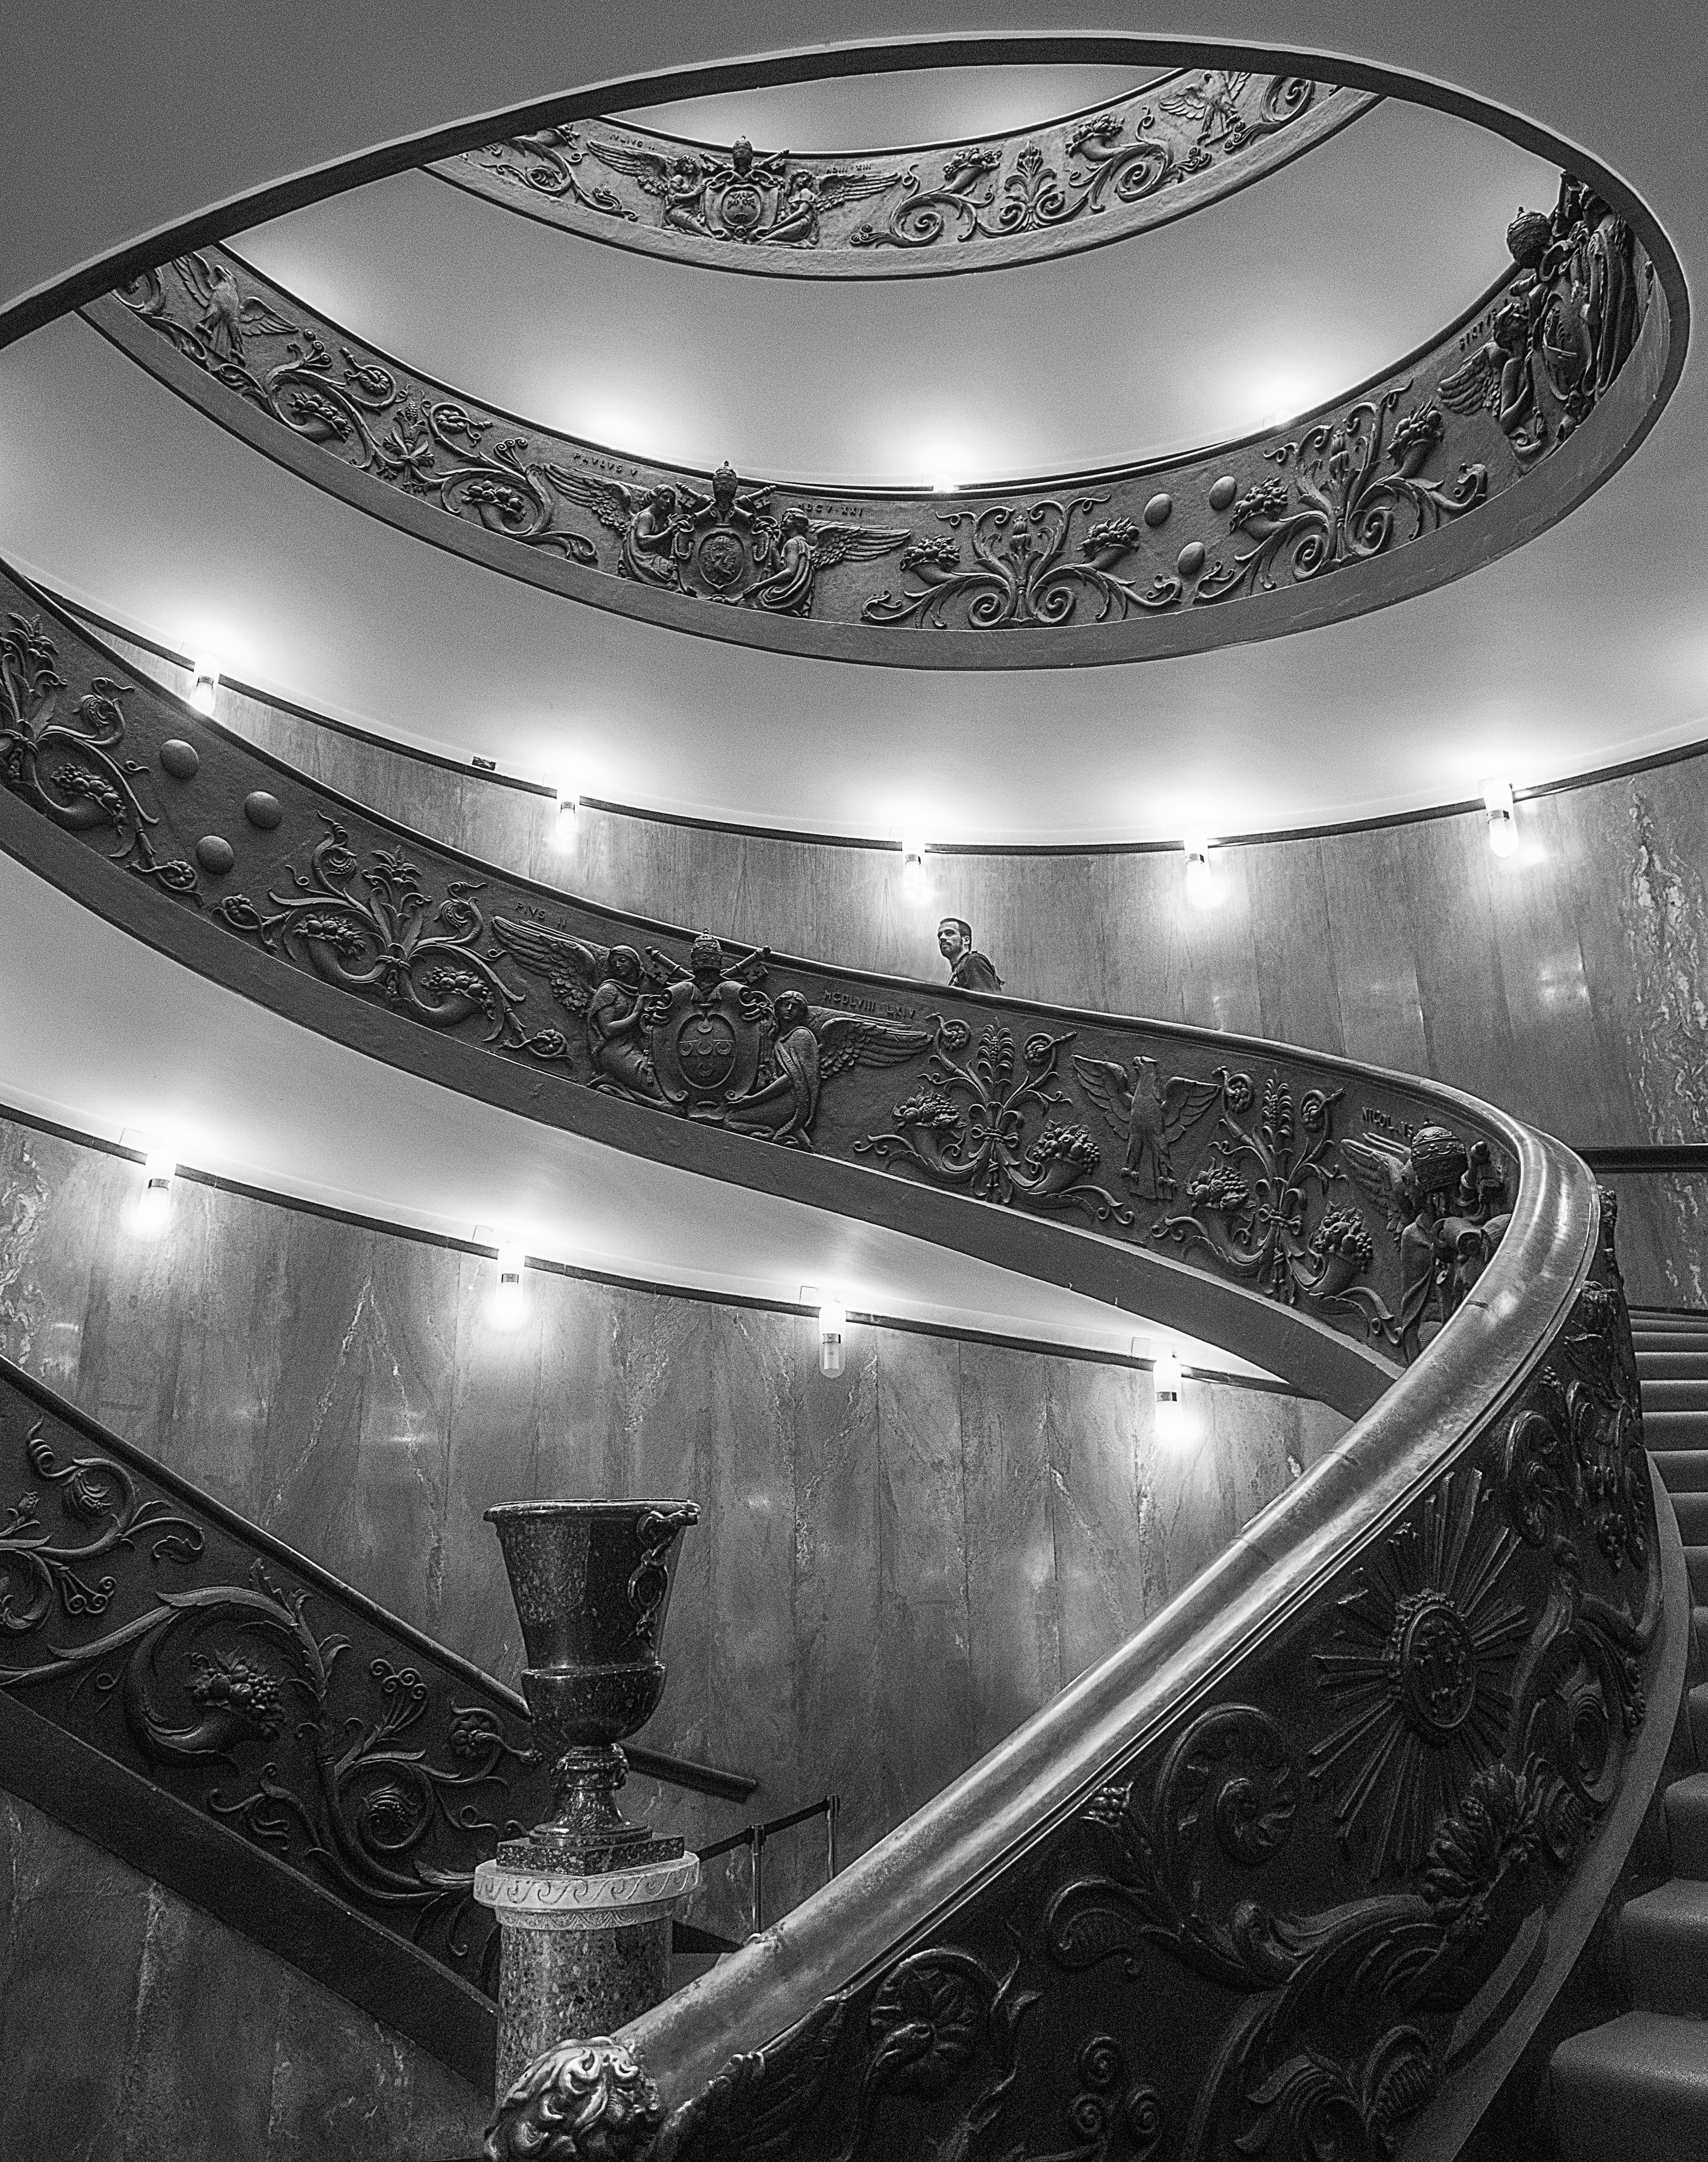
light, black and white, architecture, people, white, street, ceiling, pattern, museum, geometry, human, darkness, black, monochrome, lighting, circle, streetphotography, bw, blackandwhite, lines, best, rome, design, stairs, moments, symmetry, olympus, 12mm, beautiful, shape, strassenfotografie, omdem5, vatikan, monochrome photography